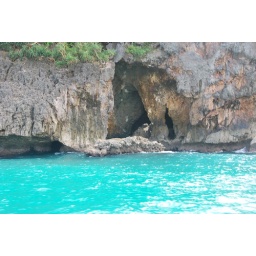
mini-holiday on the island of boracay in the philippines in november, 2008. gorgeous blue water and caves